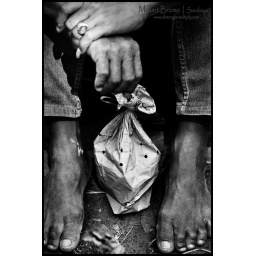
the bird are kept in a paper bag with holes